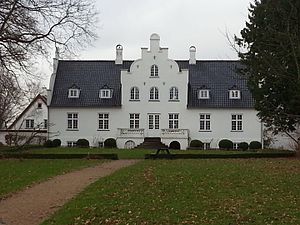
Flynderupgård
Flynderupgård hovedbygning.
Flynderupgård er en gård beliggende i Helsingør Kommune. Gården huser i dag det lokalhistoriske museum Flynderupgård Museet.